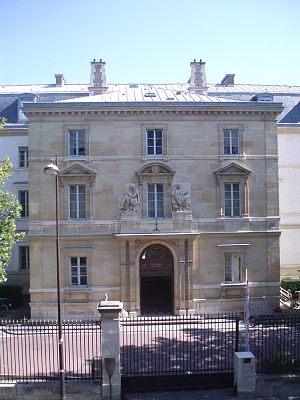
École Normale Supérieure
École Normale Supérieure
École Normale Supérieure er den nok mest prestigefulde af Frankrigs grande écoles. Institutionens hovedcampus er beliggende ved rue d'Ulm i Paris' 5. arrondissement, men har også bygninger ved Boulevard Jourdan, i forstaden Montrouge samt en biologiafdeling ved Foljuif.